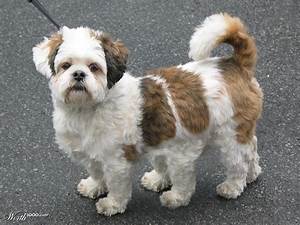
Label: cane